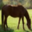
Label: horse